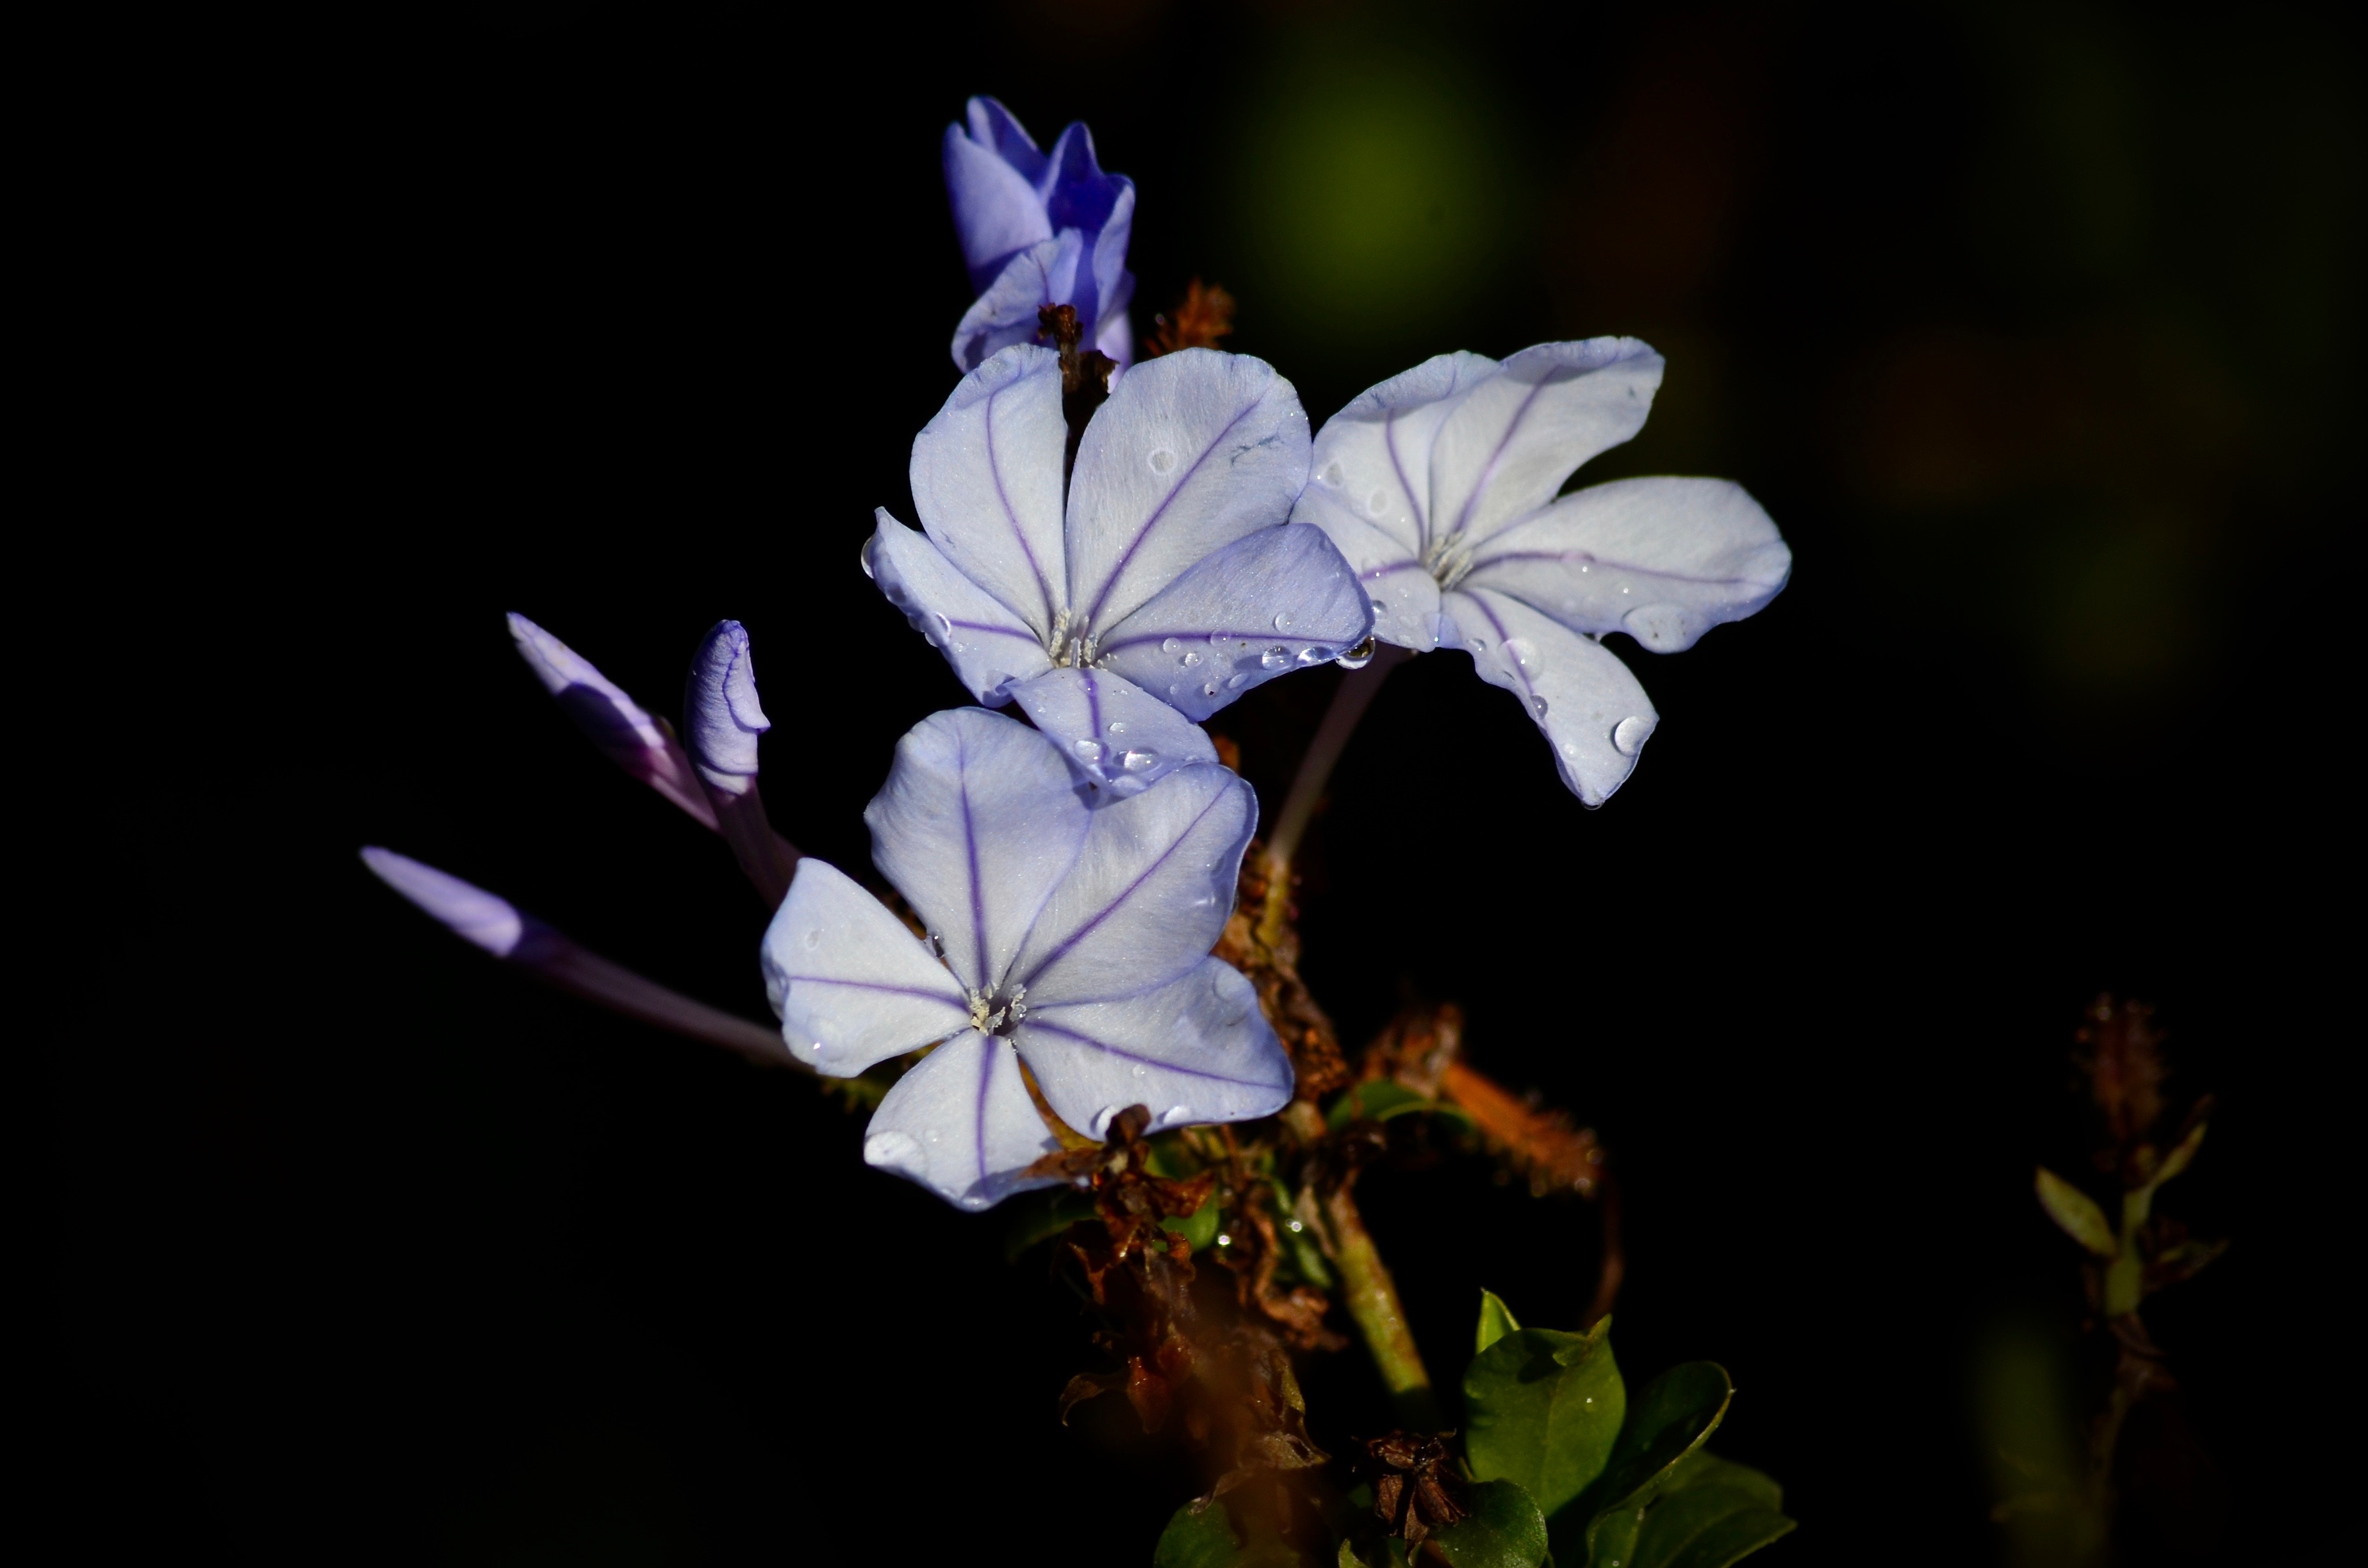
nature, branch, blossom, plant, photography, sunlight, leaf, flower, petal, spring, darkness, botany, blue, flora, wildflower, flowers, close up, macro photography, flowering plant, water drops, plant stem